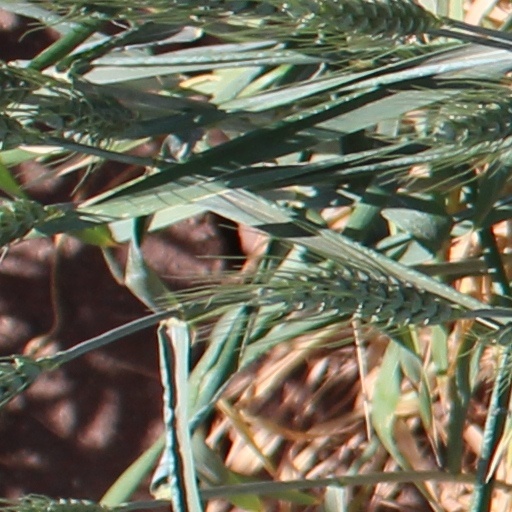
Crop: wheat